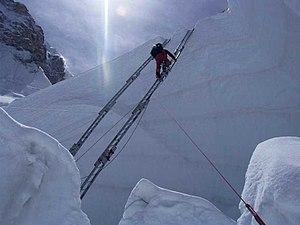
L’alpinisme est une pratique sportive consistant à effectuer des ascensions en haute montagne et qui repose sur différentes techniques de progression.
La cascade de glace du Khumbu est une cascade de glace au niveau du front glaciaire du glacier du Khumbu due à une rupture de pente. Elle est située à 5 484 m sur les pentes népalaises de l'Everest, non loin, du camp de base. C'est une étape qui est considérée comme une des plus dangereuses dans l'ascension par le col Sud. Le glacier du Khumbu qui forme cette cascade, se déplace rapidement, d'environ 1 m par jour. Il forme de larges crevasses et des séracs. Ces séracs sont connus pour s’écrouler soudainement. D'imposants blocs de glace, de la taille d'une voiture ou d'une maison, tombent du glacier de temps en temps.